Philippines–Taiwan relations

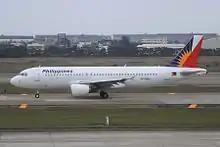
Philippine Airlines aircraft in Taiwan

The Changbin culture (長濱文化) in Taiwan, dated to be around 10,000 years old, is believed to have originated from either the Philippines or southeast China, according to recent analysis. The archaeological discovery yielded a grave site and 40,000 tools and tool fragments made of stone, shell and bone. It is believed that the people responsible for the site are of Negrito ancestry, whose ethnic groups are still scattered in the Philippines and other areas in Southeast Asia.